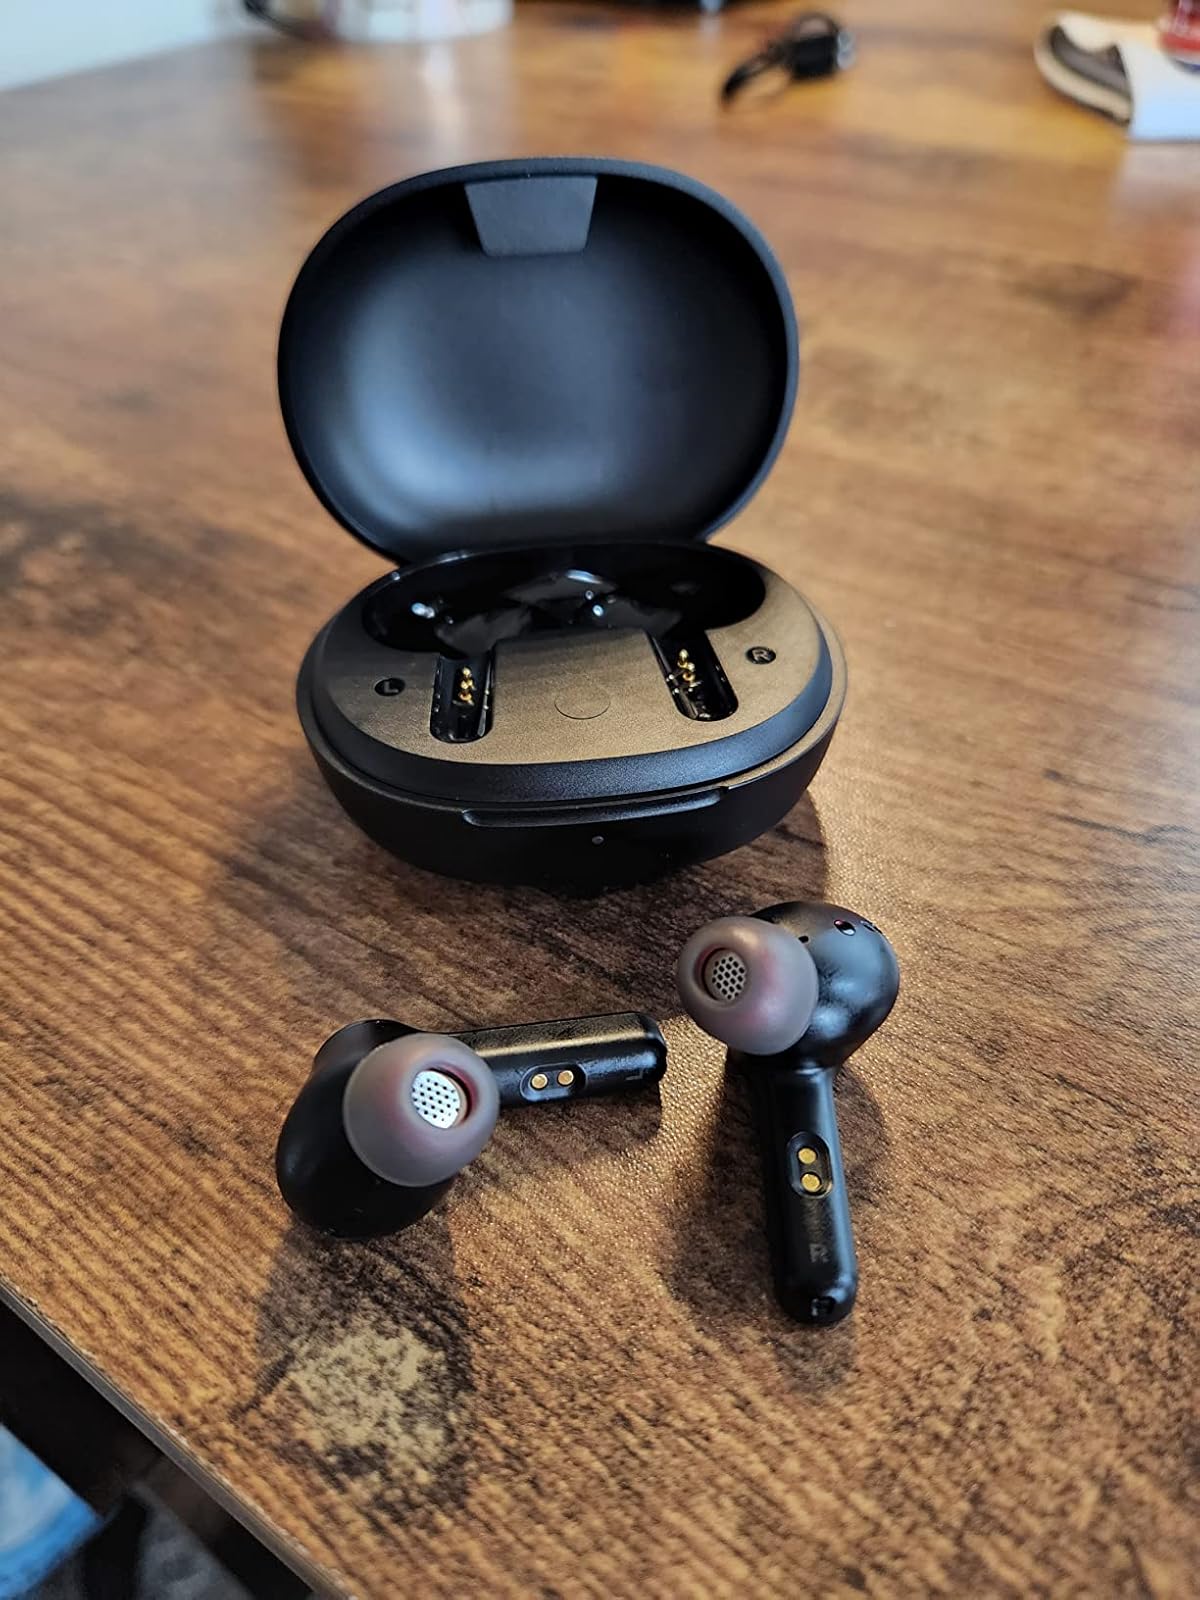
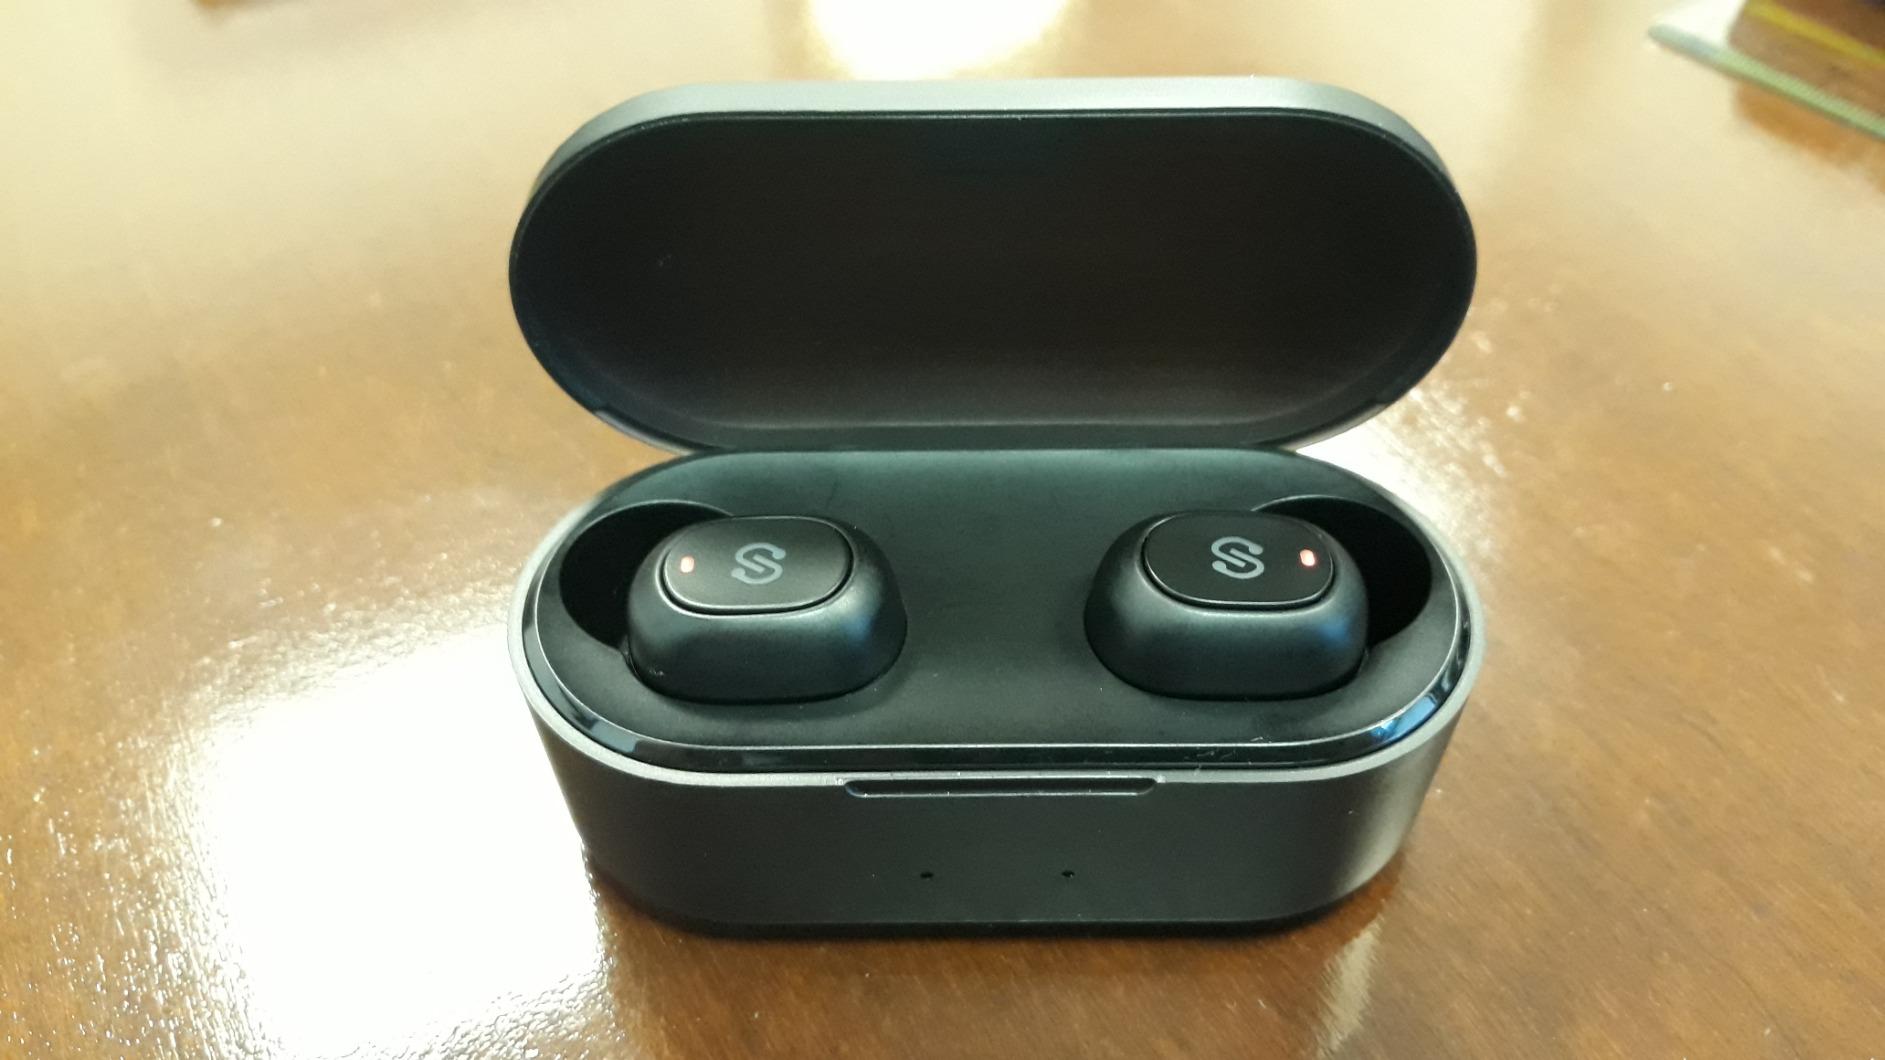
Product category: earbuds
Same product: no